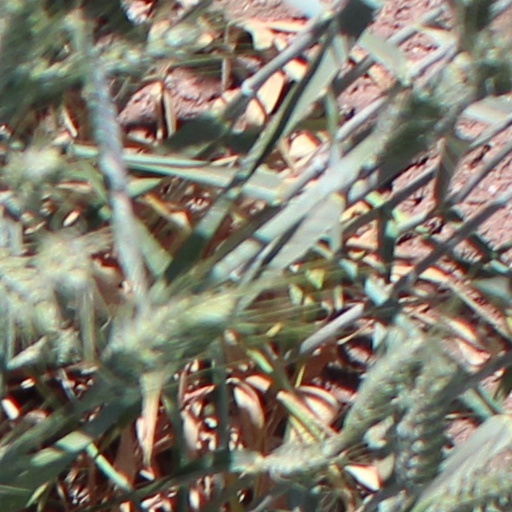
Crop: wheat